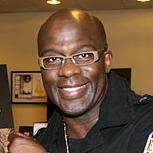
Age: 45